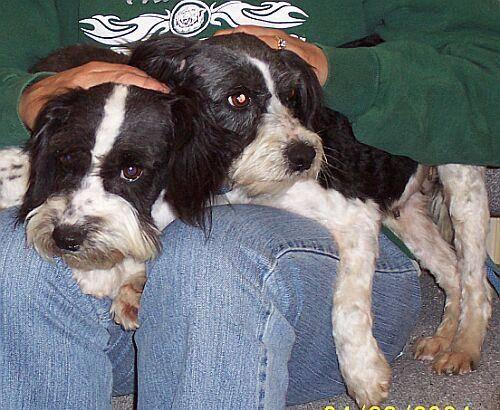
dog